Jack Shorrock

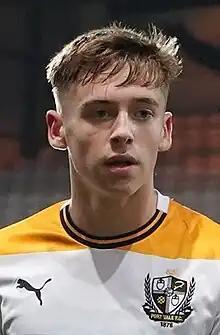
Shorrock playing for Port Vale in 2023

Jack John Shorrock (born 28 April 2007) is an English professional footballer who plays as a midfielder for club Port Vale.